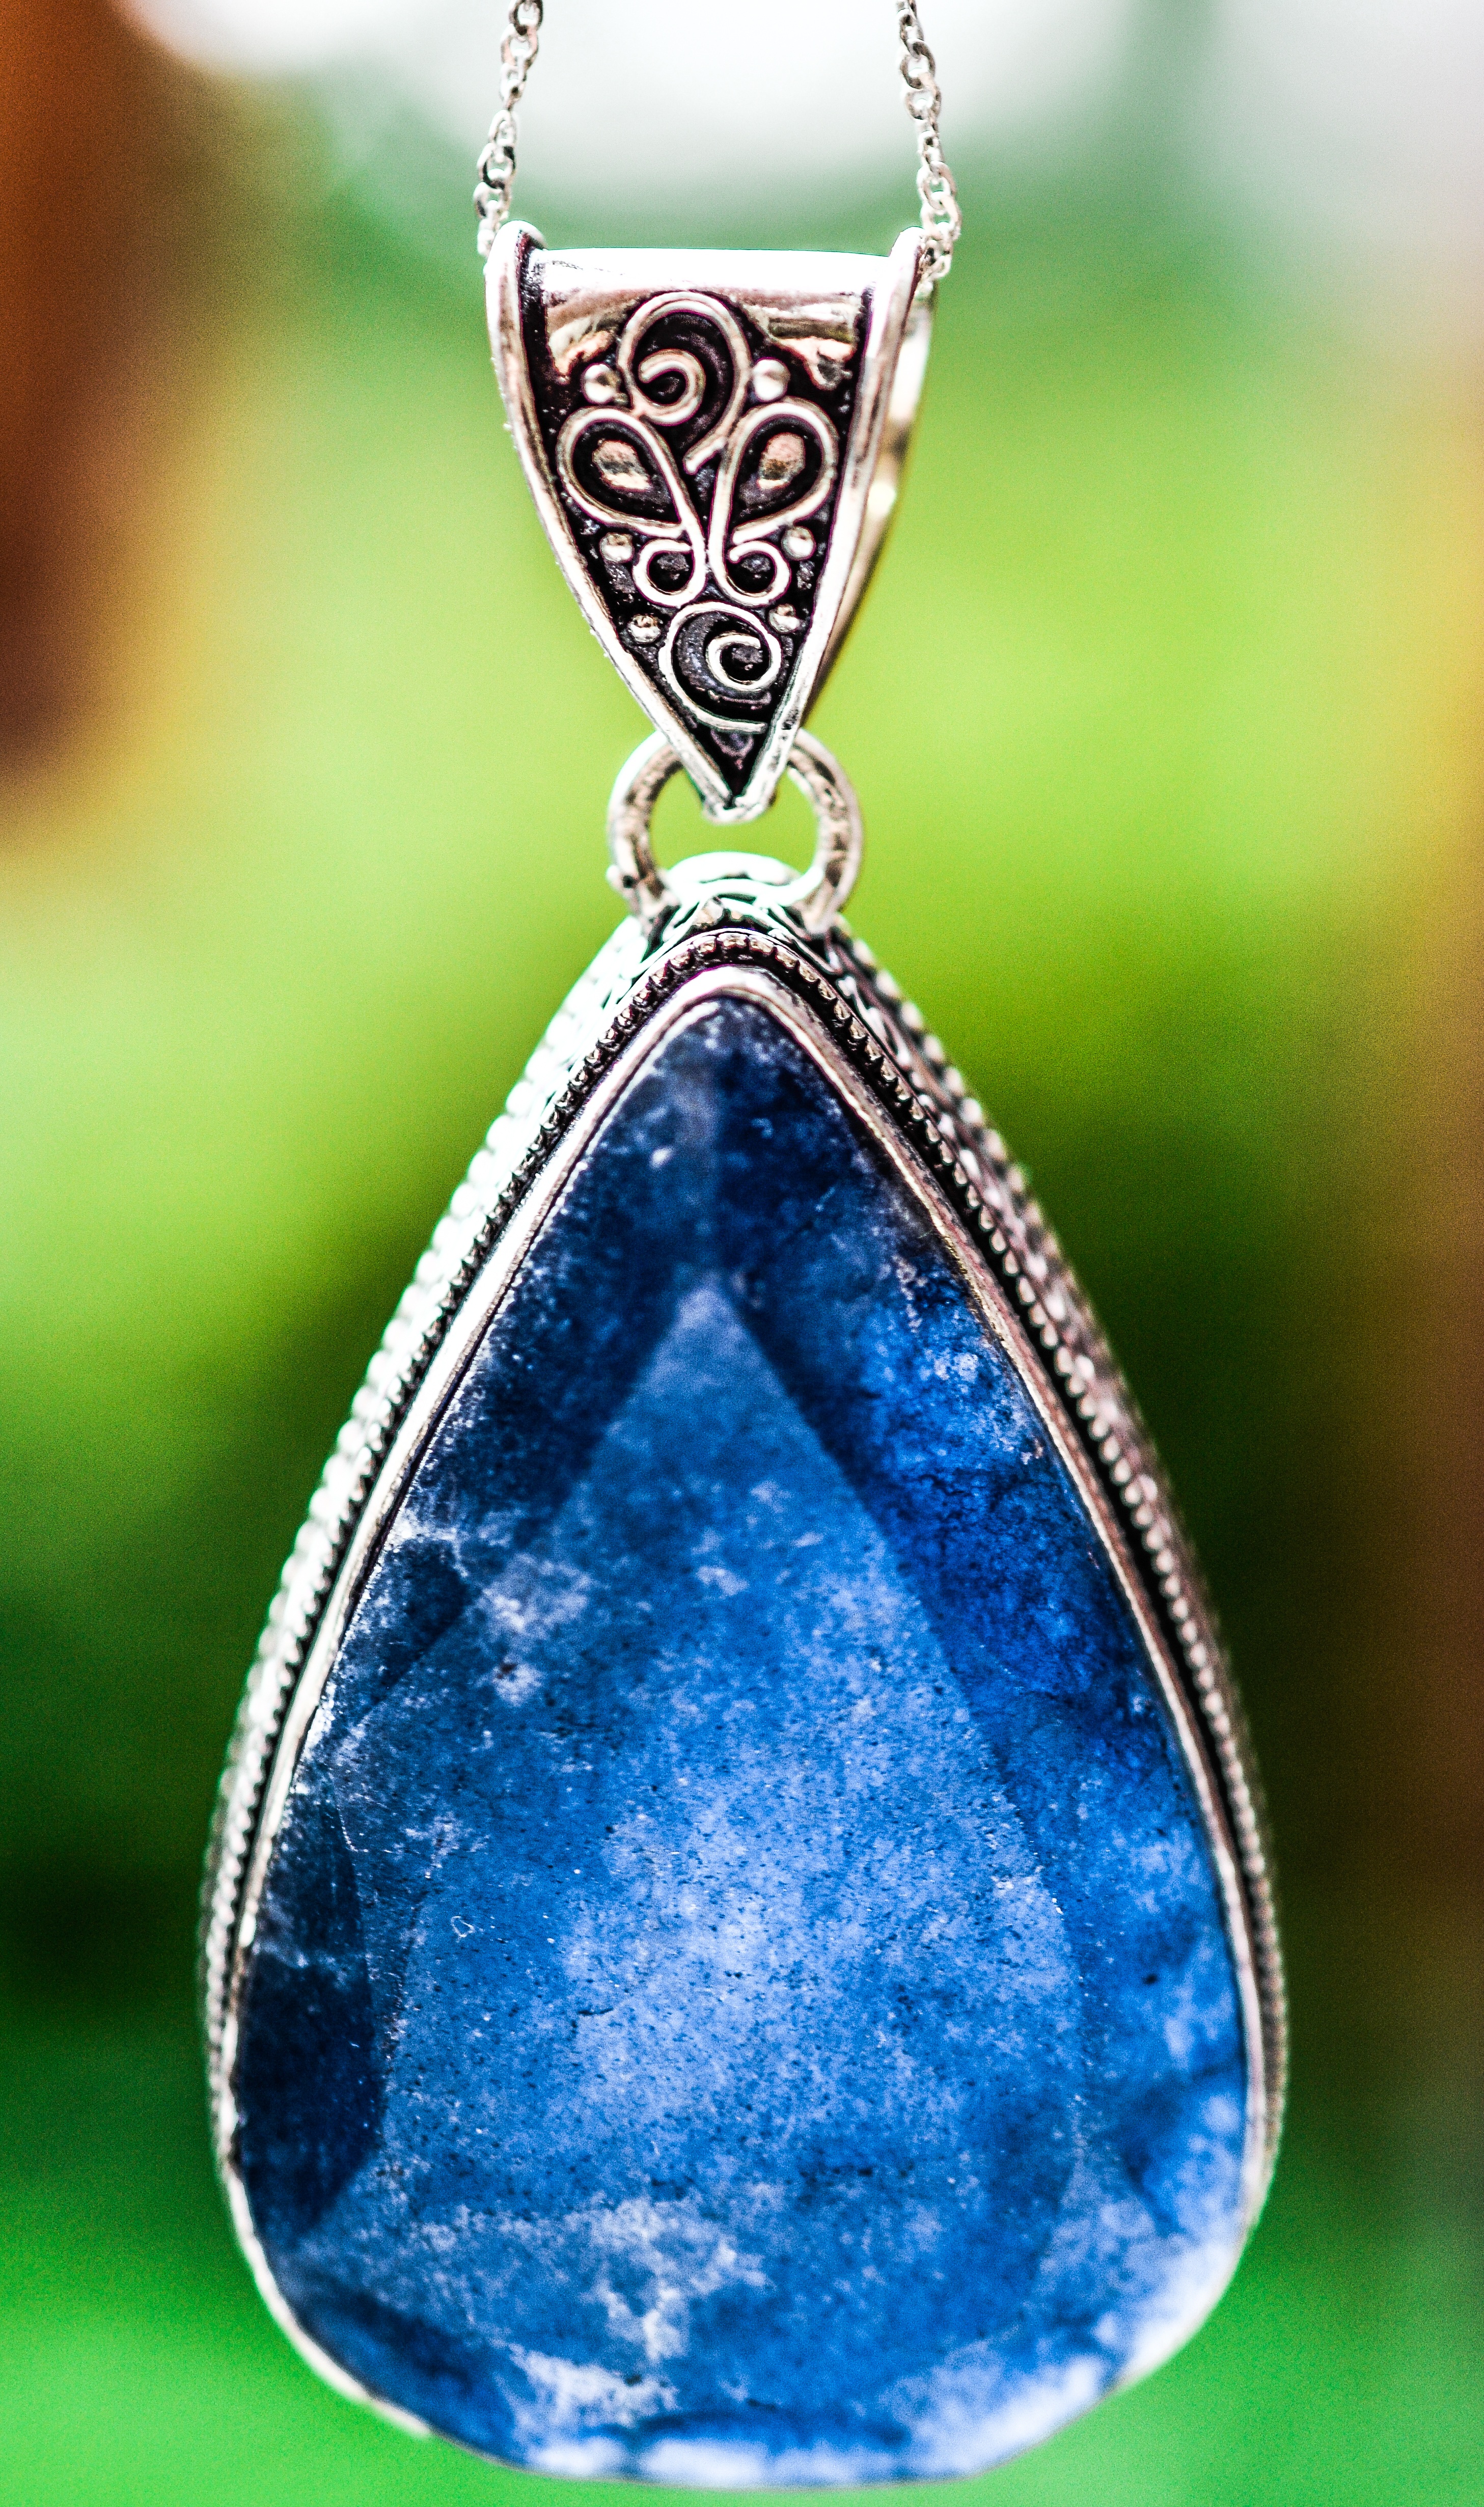
stone, blue, jewelry, ornament, energy, necklace, jewellery, jewel, geology, raw, gem, crystal, magical, treasure, gemstone, mineral, sapphire, pendant, precious, healing, mineralogy, esoteric, aquarius, birthstone, astrological, zodiacal, fashion accessory